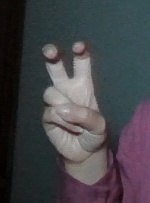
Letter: toot